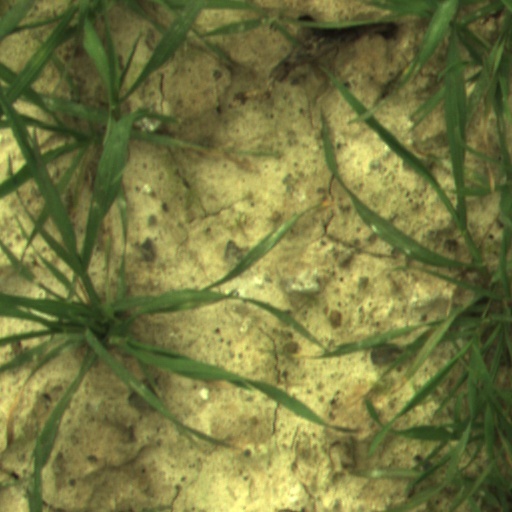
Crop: wheat